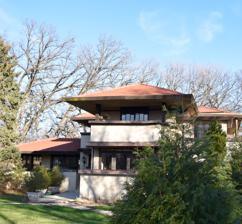
Building: Richard Cluever House
Country: United States of America
Year built: 1914
Historic house in Illinois, United States United States historic place Richard Cluever House U.S. National Register of Historic Places Show map of Chicago metropolitan area Show map of Illinois Show map of the United States Location 601 1st Ave., Maywood, Illinois Coordinates 41°53′35″N 87°50′01″W / 41.89306°N 87.83361°W / 41.89306; -87.83361 ( Richard Cluever House ) Area 3.5 acres (1.4 ha) Built 1913-14 Architect John S. Van Bergen Architectural style Prairie School NRHP reference No. 77000482 Added to NRHP November 17, 1977 The Richard Cluever House is a historic house at 601 1st Avenue in Maywood , Illinois . Built in 1913–14, the house was designed by noted Prairie School architect John S. Van Bergen . Van Bergen worked for Frank Lloyd Wright before starting his own practice, and like many of his early designs, the Cluever House closely resembles Wright's work. The house features many verandas and balconies and rows of casement windows , providing views of the nearby Des Plaines River . Landscape architect Jens Jensen designed the house's surroundings, which include a garden between the house and the river. The house was added to the National Register of Historic Places on November 17, 1977. References